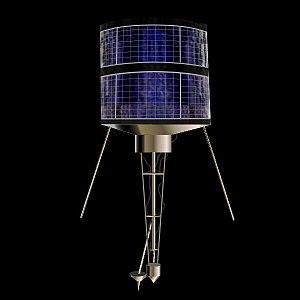
Strela est une famille de satellites de télécommunications militaires à défilement russe placés en orbite basse dont le premier lancement a été effectué en 1964. Plusieurs familles de satellites Strela se sont succédé : Strela 1 de 1964 à 1965 destinés à mettre au point le système, Strela-1M de 1970 à 1992, Strela-2 et 2M de 1965 à 1994, Strela-3 de 1985 à 2010 et Rodnik depuis 2005. Ces satellites de petite taille sont placés en orbite par grappe de 2,3 ou 6 généralement par le lanceur Cosmos sur une orbite circulaire à une altitude qui selon les séries va de 800 à 1 500 km. Ils sont utilisés pour des télécommunications en mode asynchrone et disposent à cet effet d'une mémoire de masse pour stocker les données entre la réception et l'émission. Ils assurent pour le compte de l'armée et des services secrets les échanges d'informations entre différentes unités militaires au sol ou le transfert des informations transmises par un émetteur de faible puissance vers une autre station terrestre. Une version civile, le Gonets, a été développée dans les années 1990.
Kosmos-2251 est un ancien satellite de télécommunications russe. Il est entré en collision avec un autre satellite, Iridium 33 et a été détruit, lors du premier événement répertorié de ce type.
La collision entre les satellites Iridium-33 et Kosmos-2251 a eu lieu le 10 février 2009 à 16 h 56 TU à 776 kilomètres au-dessus de la péninsule de Taïmyr en Sibérie. Cette collision impliquait le satellite commercial Iridium 33, de l'entreprise Iridium Satellite spécialisée dans la téléphonie par satellite, et le satellite Kosmos-2251, un satellite de télécommunications militaires russe de type Strela-2M retiré du service. C'est le premier événement répertorié de ce type.